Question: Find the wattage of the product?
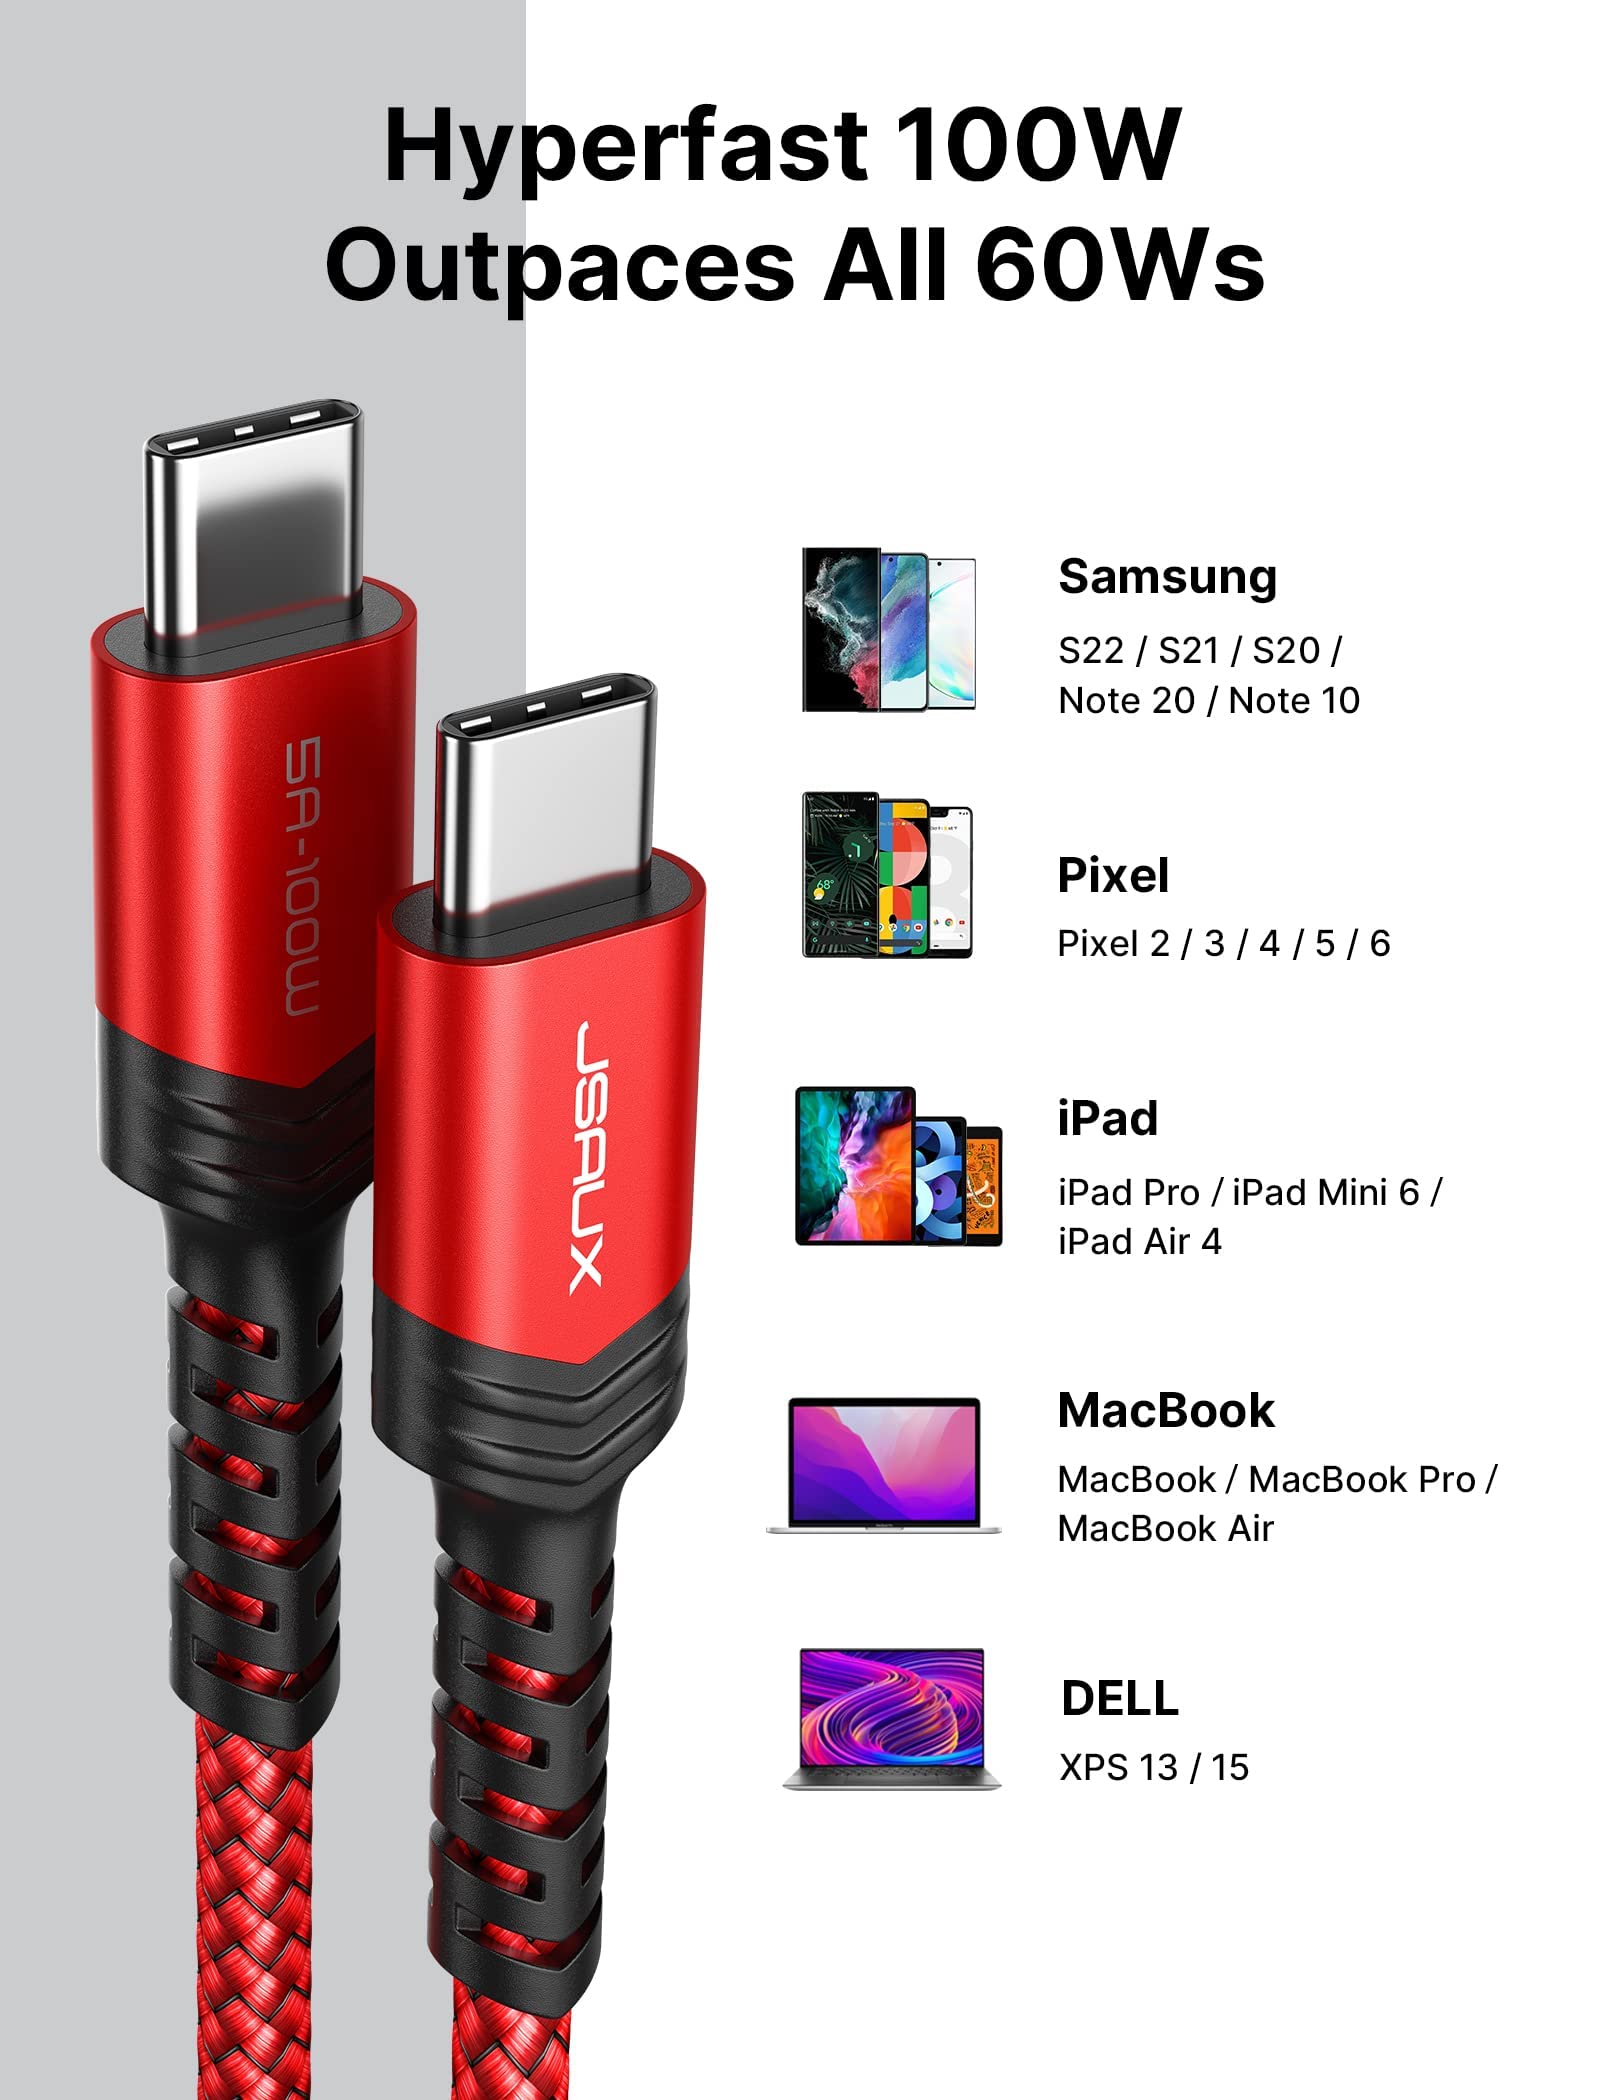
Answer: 100.0 watt